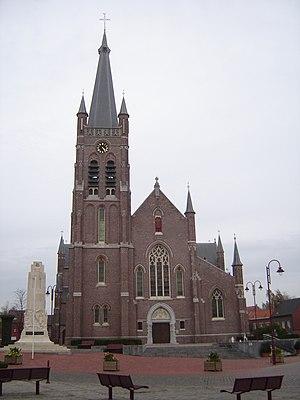
Lichtervelde est une commune néerlandophone de Belgique située entre Torhout et Roeselaere, au centre de la province de Flandre-Occidentale, à une extrémité du Houtland. Elle compte 8 500 habitants. Le West-Vlaams est le dialecte local.